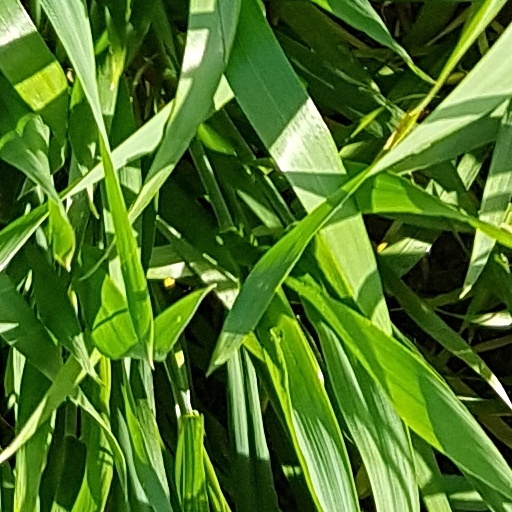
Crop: wheat